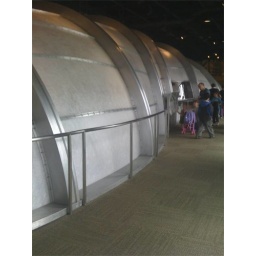
butterflies live in a metal box